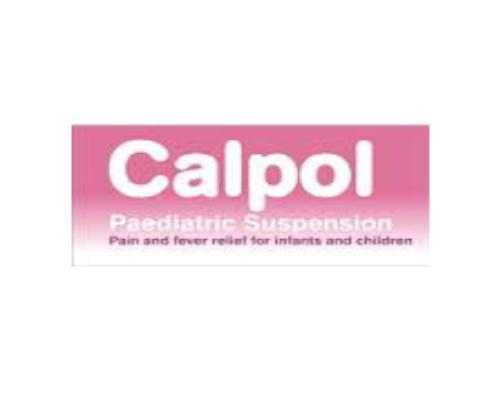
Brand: Calpol
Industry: Medical